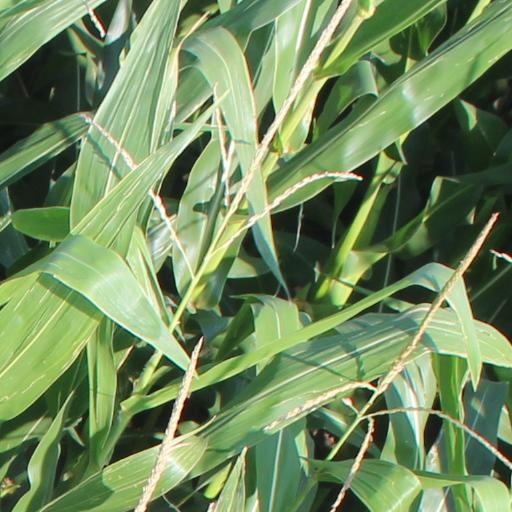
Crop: maize; corn